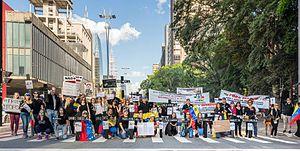
Les manifestations au Venezuela, aussi nommées « la Salida » par ses partisans, désignent une série de manifestations, parfois tournées vers l'émeute, survenues dans certains quartiers des grandes villes du Venezuela de février 2014 à 2017. Les raisons en sont l'hyperinflation, la criminalité importante, et les pénuries à court terme de certains biens de première nécessité dues à la crise économique en cours depuis 2012, qui a réduit le PIB vénézuélien de 67% entre 2012 et 2020. Elles visaient à obtenir la démission du gouvernement chaviste vénézuélien, au pouvoir de façon ininterrompue depuis 1998.